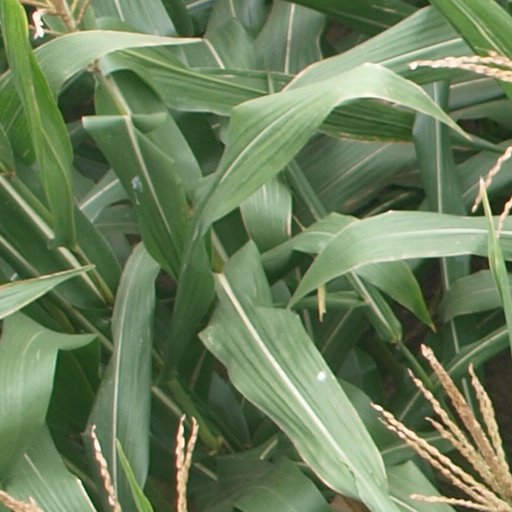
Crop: maize; corn